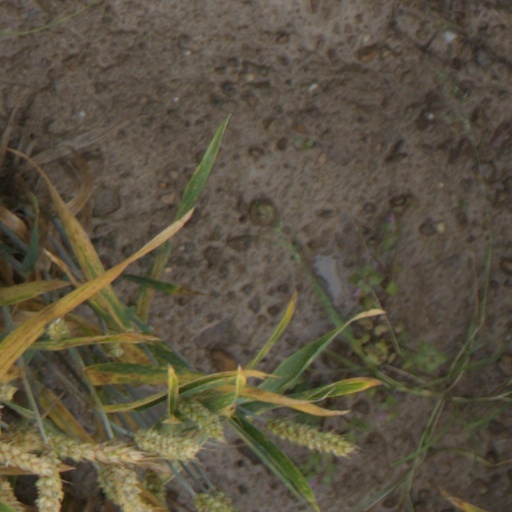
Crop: wheat